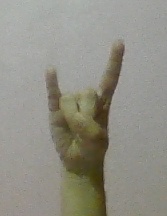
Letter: la